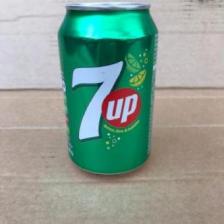
Label: cans